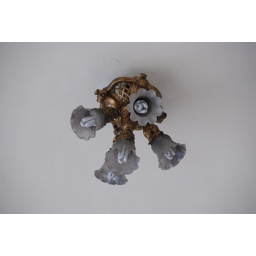
CFL lightbulbs in a lamp in an arcade outside the National Theatre of Cuba in Havana Vieja  in a glass bowl